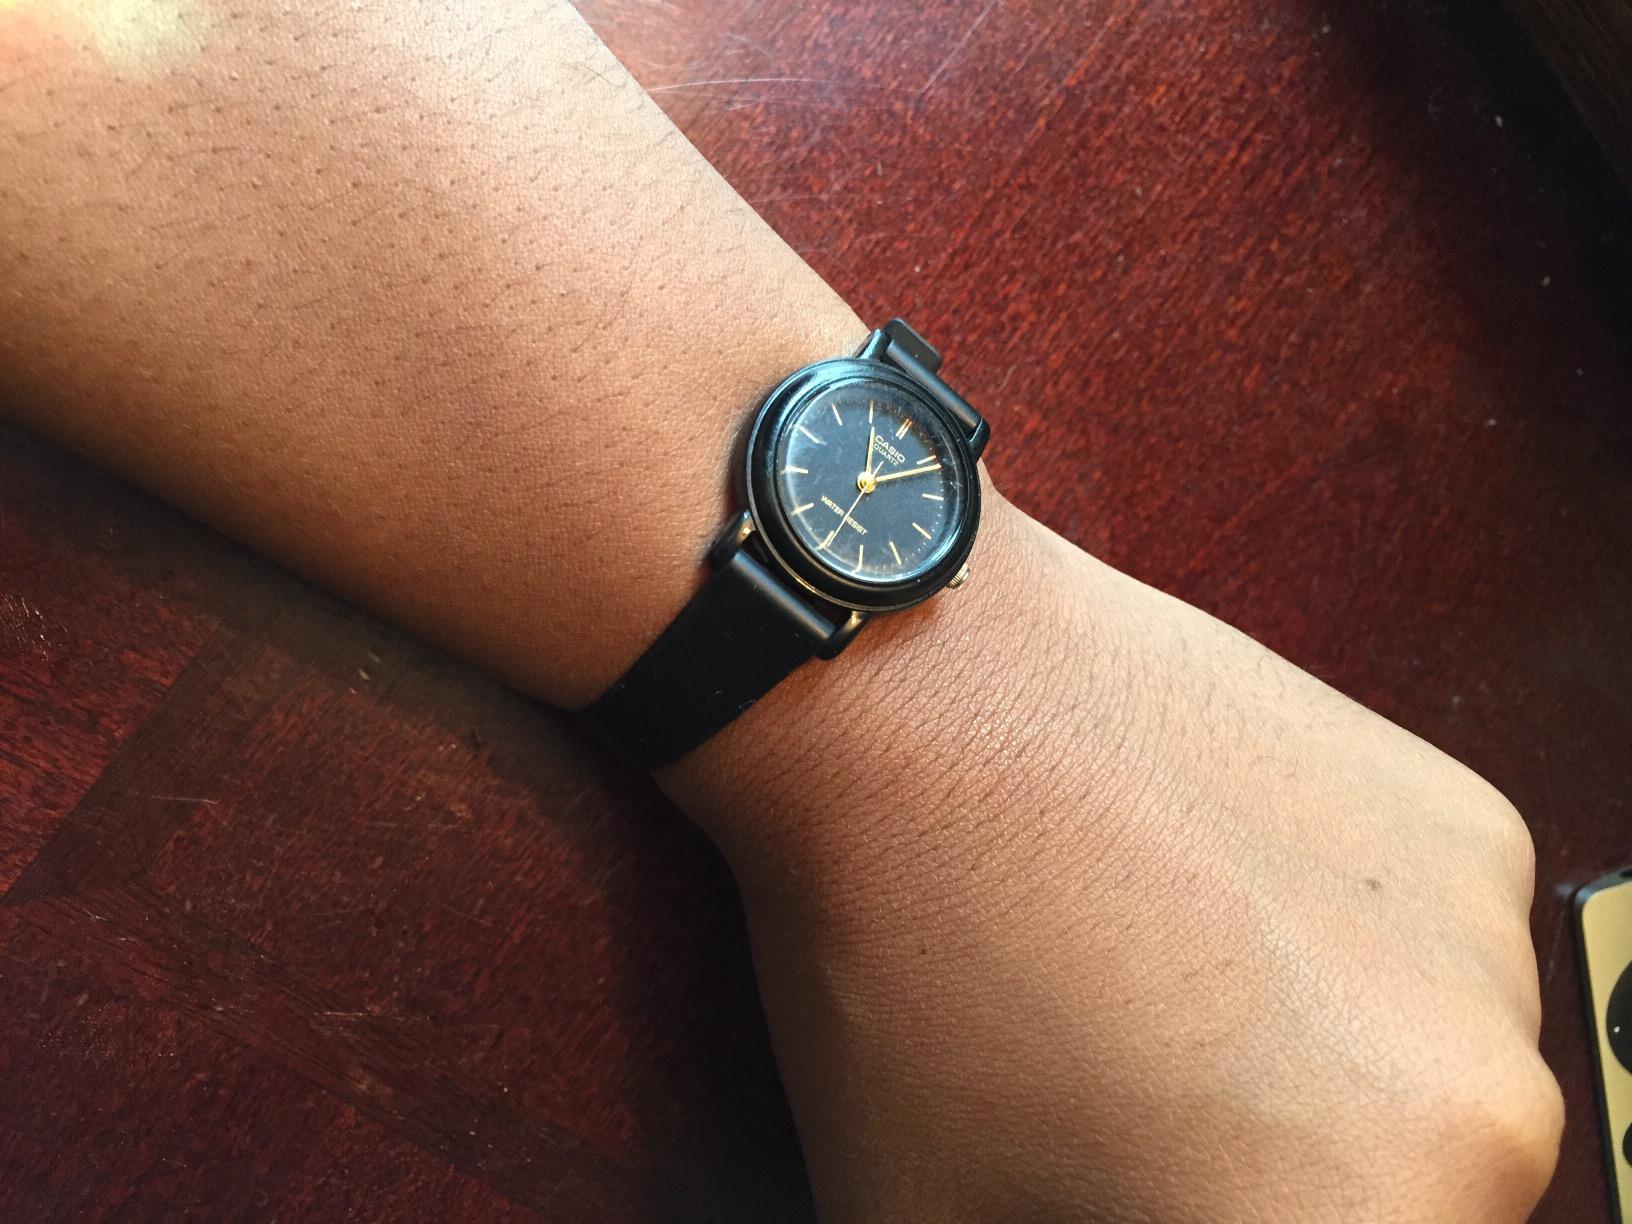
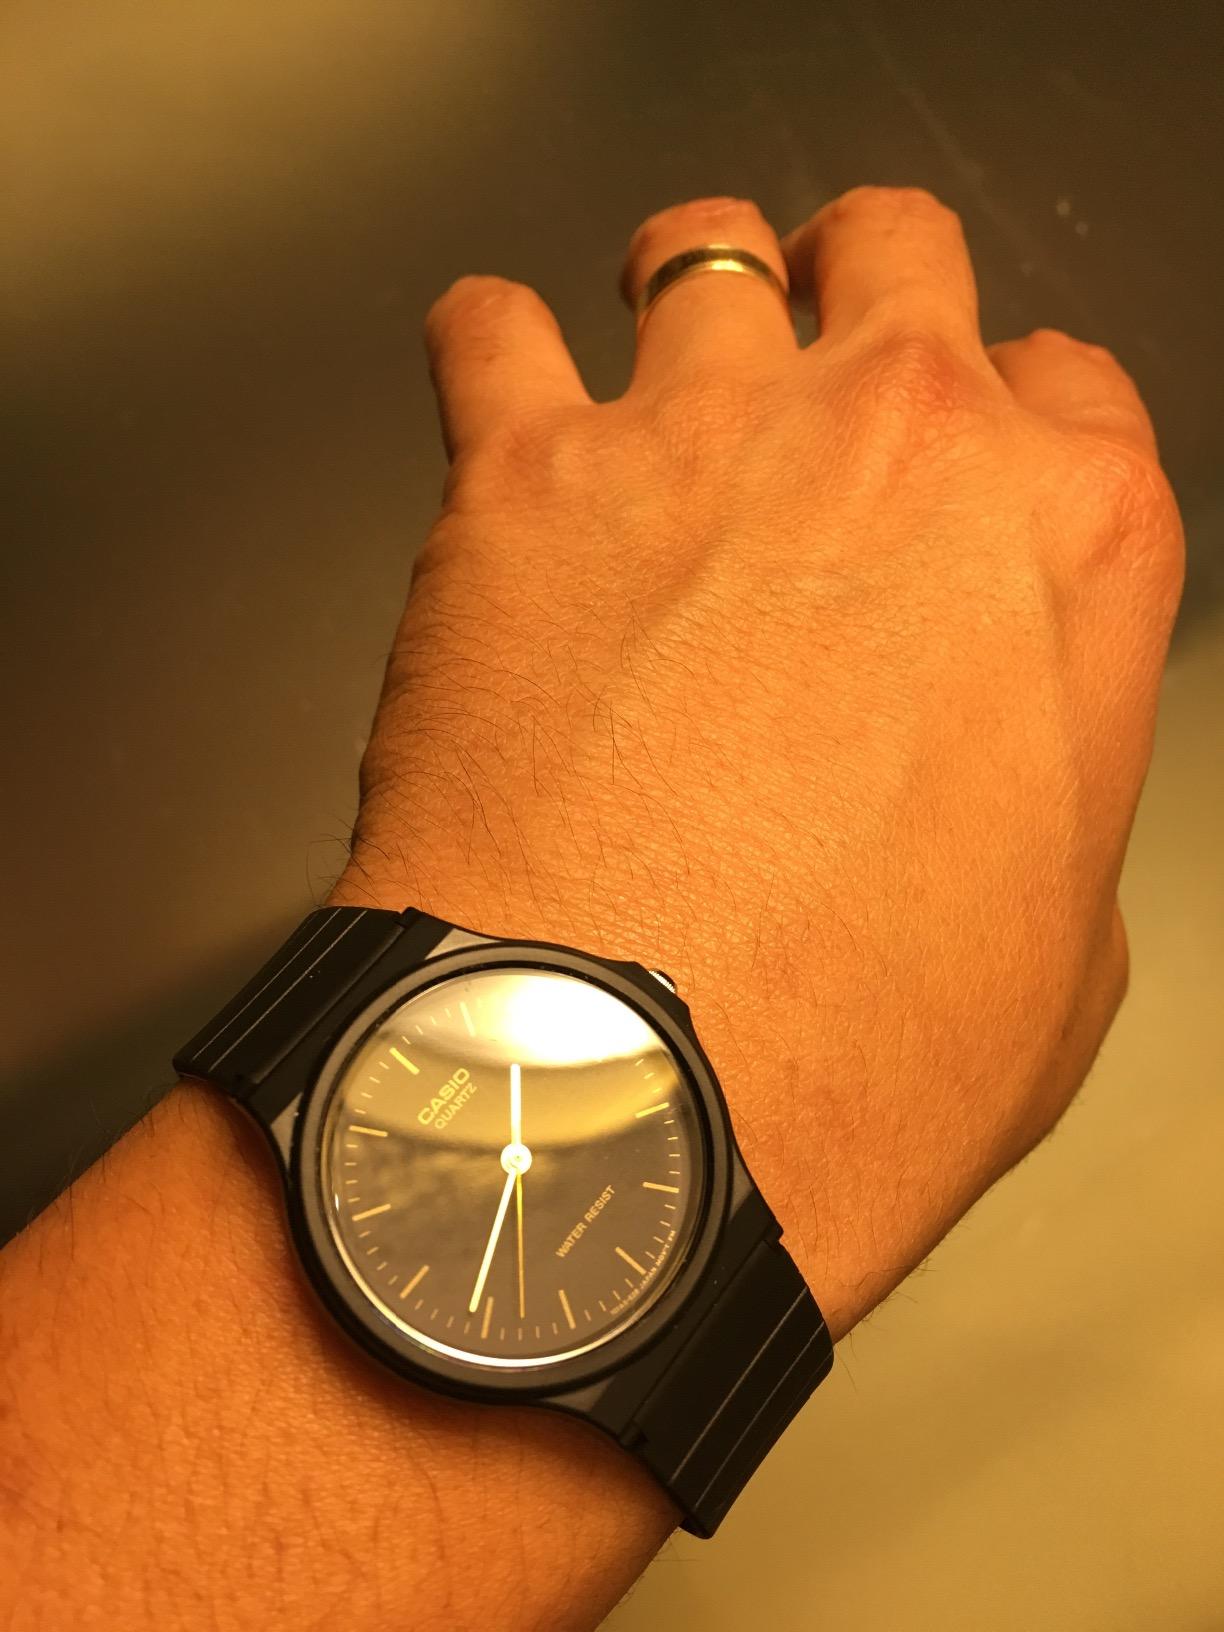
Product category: accessories_watch
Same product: no